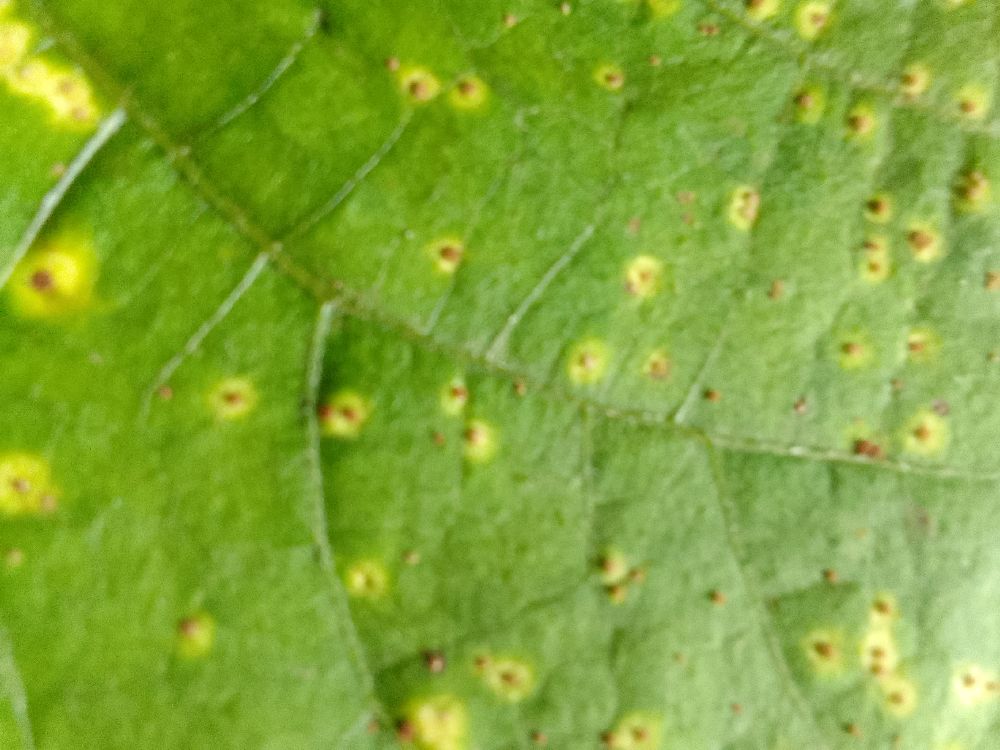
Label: rust